Høvdingsgård

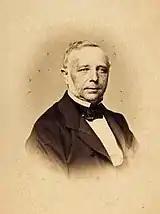
Ernst Frederik August Bilsted for whom the new main building was constructed in 1852

In 1795, Høvdingsgaard and Lilliendal were sold to Attorney General Peter Uldall. He had earlier in his career been the defense attorney of Queen Caroline Mathilde and Johann Friedrich Struensee. Peter Uldall passed away just two years after buying the estates. He had prior to his death changed the name of the Høvdingshus estate to Høvdingsgård. His widow, Anthonette Hansen, sold Høvdingsgård and Lilliendal buyers around a year later.